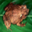
Label: frog